Porsche Rennsport Reunion

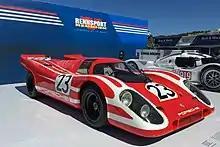
Porsche 917 at Rennsport Reunion V

The Porsche Rennsport Reunion VI was held at Laguna Seca in Monterey, California in September 2018 with 81,550 attendees.